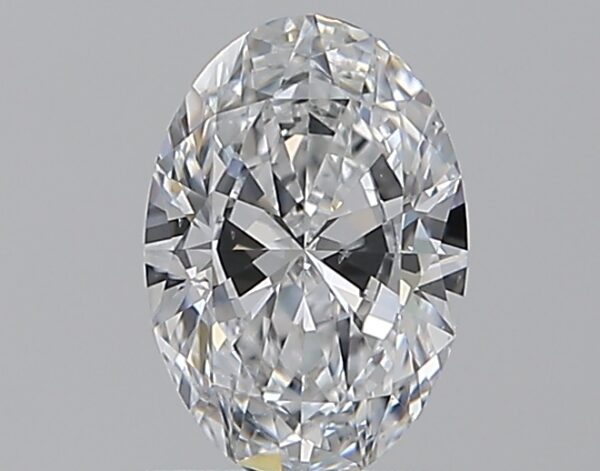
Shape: oval
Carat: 0.8
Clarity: SI1
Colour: D
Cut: EX
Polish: EX
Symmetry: VG
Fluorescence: F
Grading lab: GIA
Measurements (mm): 7.45 x 5.12 x 3.12